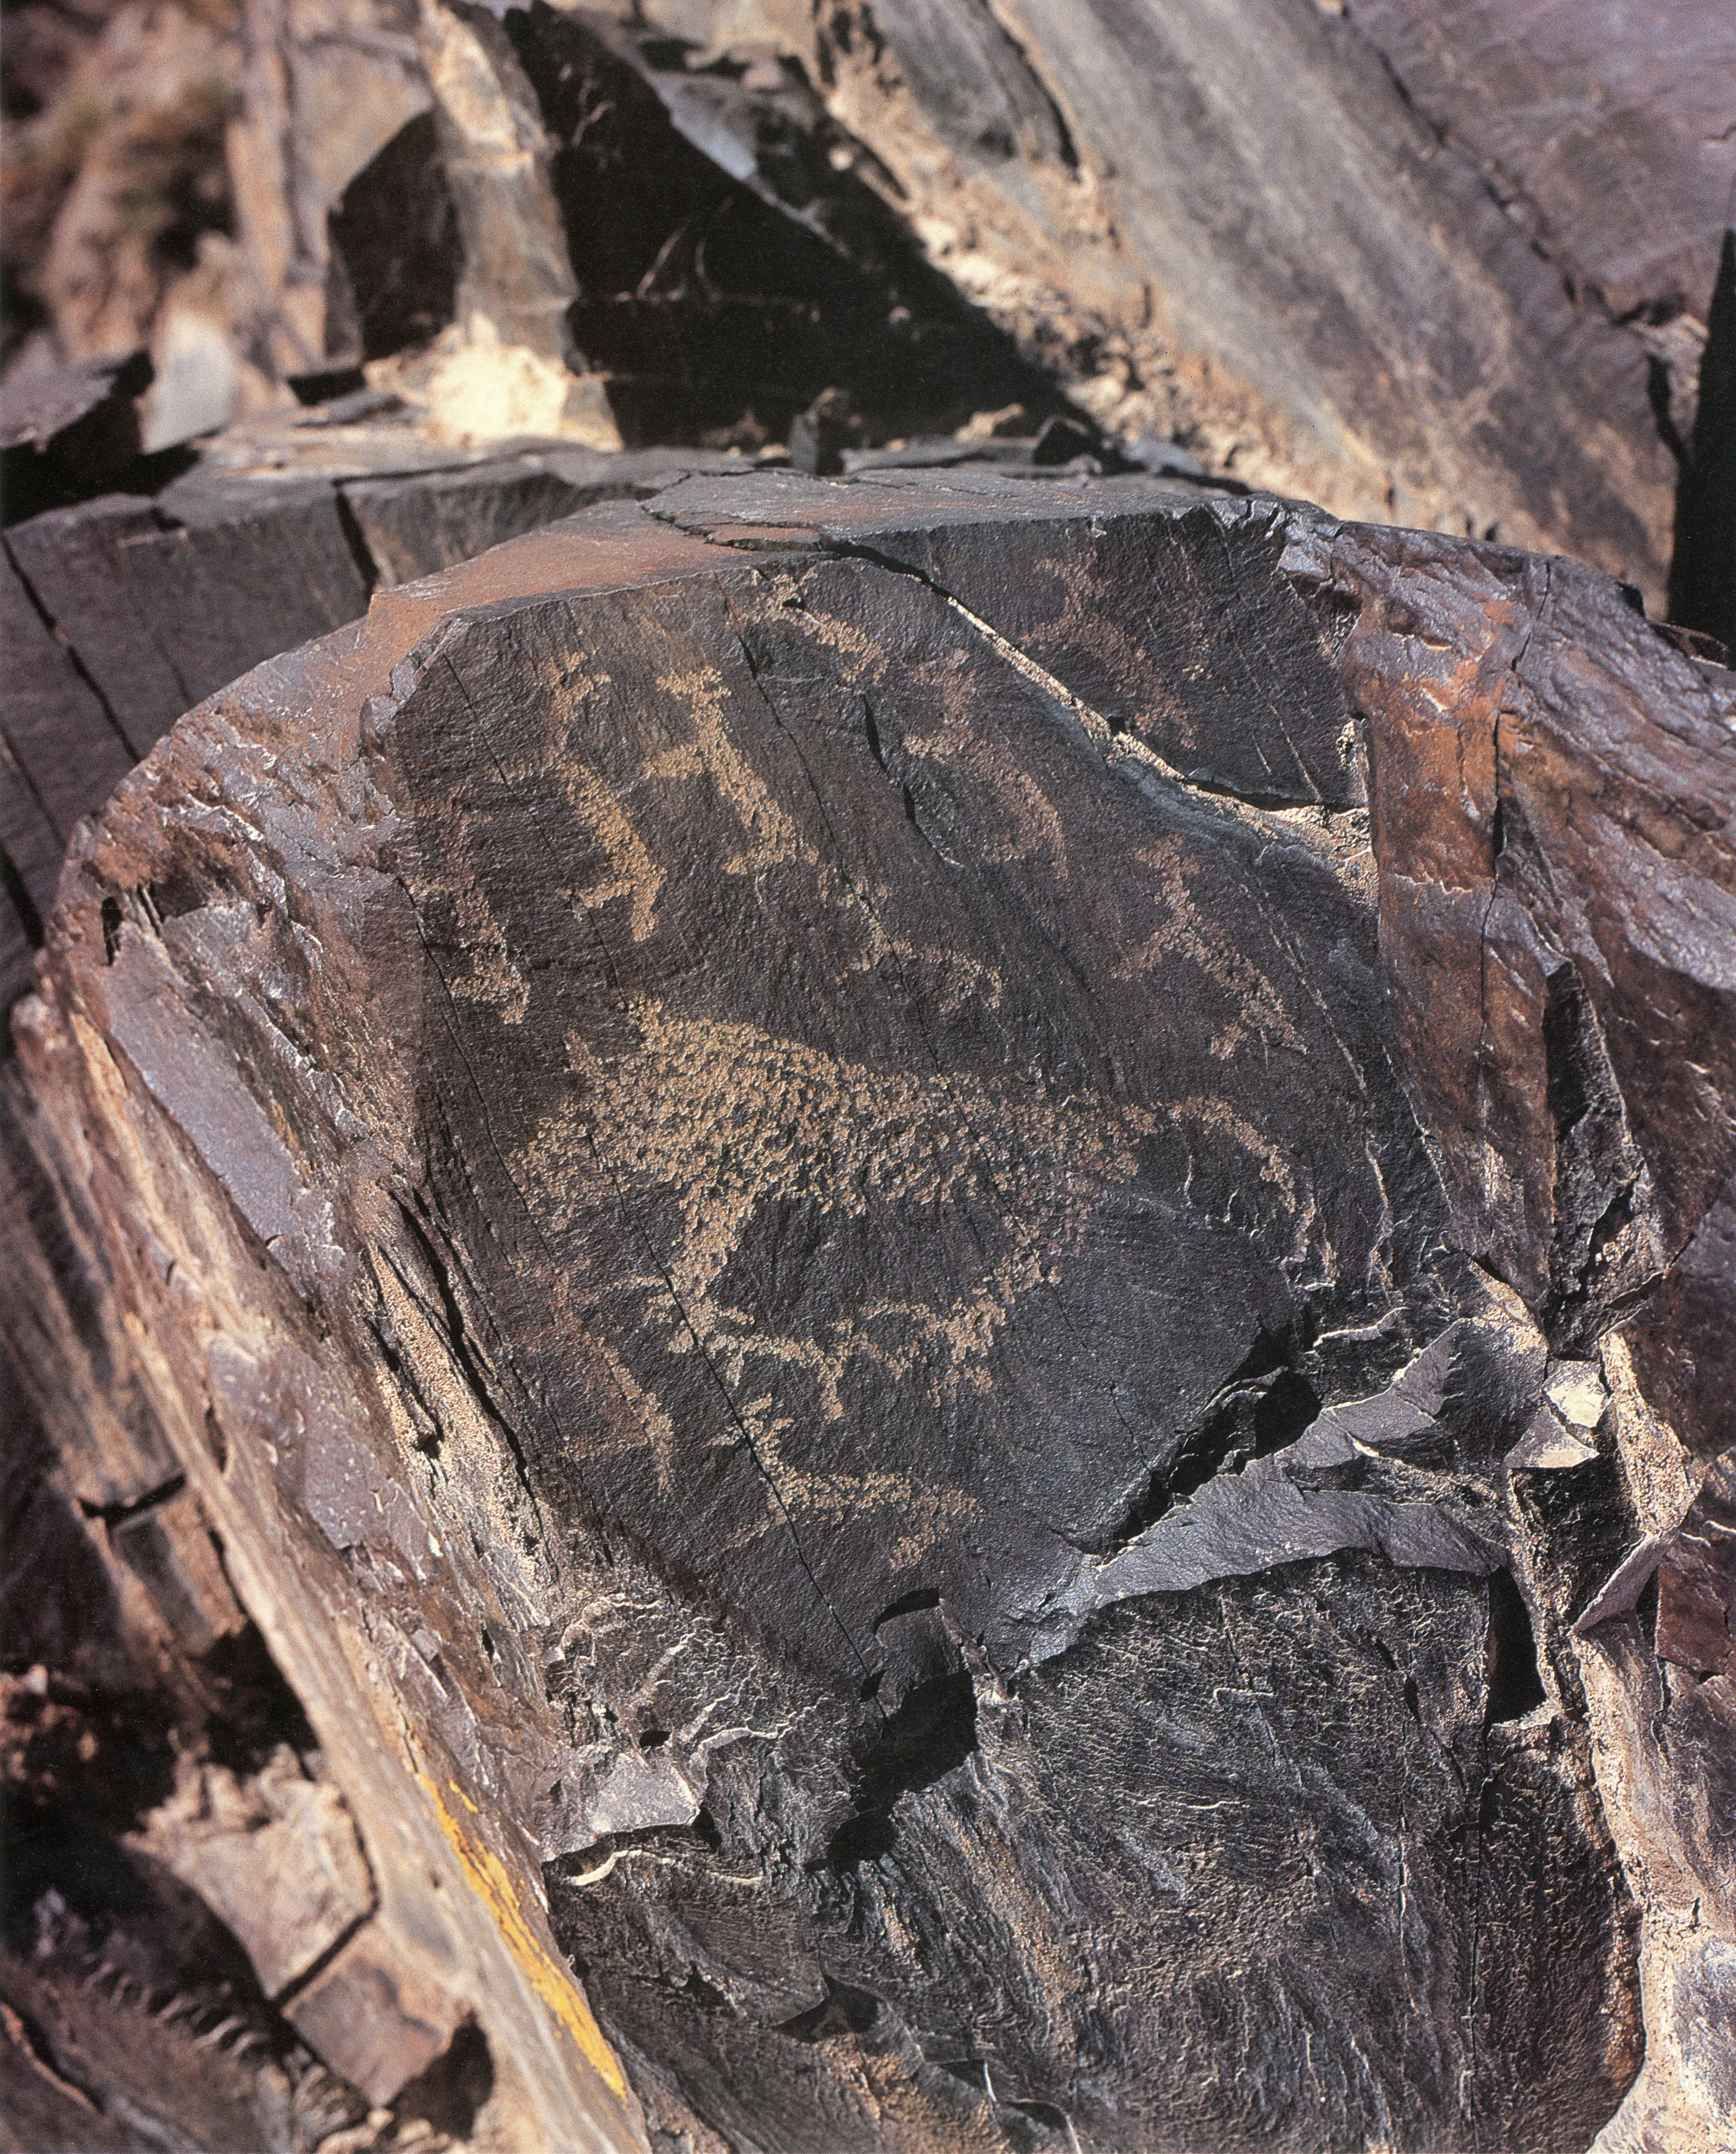
tree, rock, wood, soil, terrain, material, geology, boulder, china, bedrock, rock paintings in montenegro, new timer, geological phenomenon